Witchery

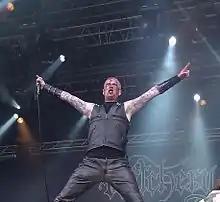
Legion from Witchery during Metaltown 2010 festival

In April 2010, black metal singer Legion (Erik Hagsted, ex-Marduk, ex-Devian) joined the band to replace Toxine who had to drop out because of schedule issues. According to the press release the split happened by mutual agreement. The new album entitled "Witchkrieg" (a play on the word Blitzkrieg) was released in June 2010. On 19 June 2010, the band played at the annual Metaltown festival in Gothenburg